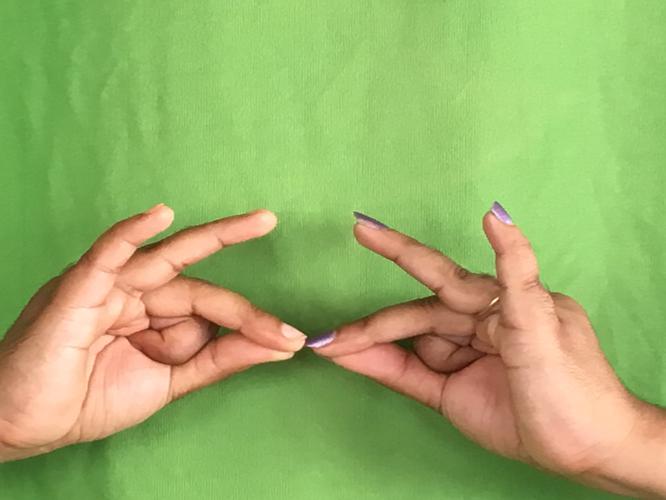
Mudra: Sakata
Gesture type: double_hand